Islam in Italy

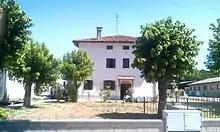
The Bologna Ahmadi Mosque

According to some sources, the conquest was spurred by Euphemius, a Byzantine commander who feared punishment by Emperor Michael II for a sexual indiscretion. After a short-lived conquest of Syracuse, he was proclaimed emperor but was compelled by loyal forces to flee to the court of Ziyadat Allah in Ifriqiya. The latter agreed to conquer Sicily, with the promise to leave it to Euphemius in exchange for a yearly tribute. To end the constant mutinies of his army, the Aghlabid magistrate of Ifriqiya sent Arabian, Berber, and Andalusian rebels to conquer Sicily in 827, 830 and 875, led by, among others, Asad ibn al-Furat. Palermo fell to them in 831, followed by Messina in 843, Syracuse in 878. In 902, the Ifriqiyan magistrate himself led an army against the island, seizing Taormina in 902. Reggio Calabria on the mainland fell in 918, and in 964 Rometta, the last remaining Byzantine toehold on Sicily.